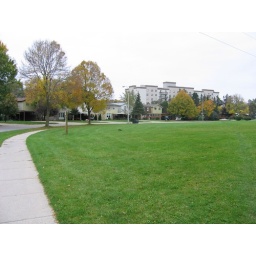
The field in front of our house